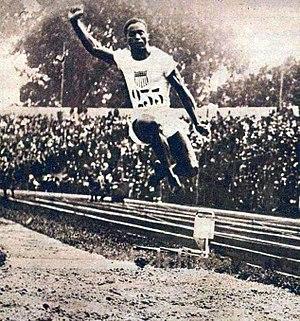
L'étudiant William DeHart Hubbard, vainqueur du saut en longueur aux JO 1924.
William DeHart Hubbard était un athlète américain spécialiste du saut en longueur. Premier sportif afro-américain à remporter une médaille d'or olympique dans une épreuve individuelle, et ancien détenteur du record du monde de la discipline, Hubbart est considéré par les spécialistes comme le premier grand sauteur en longueur de l'ère moderne.